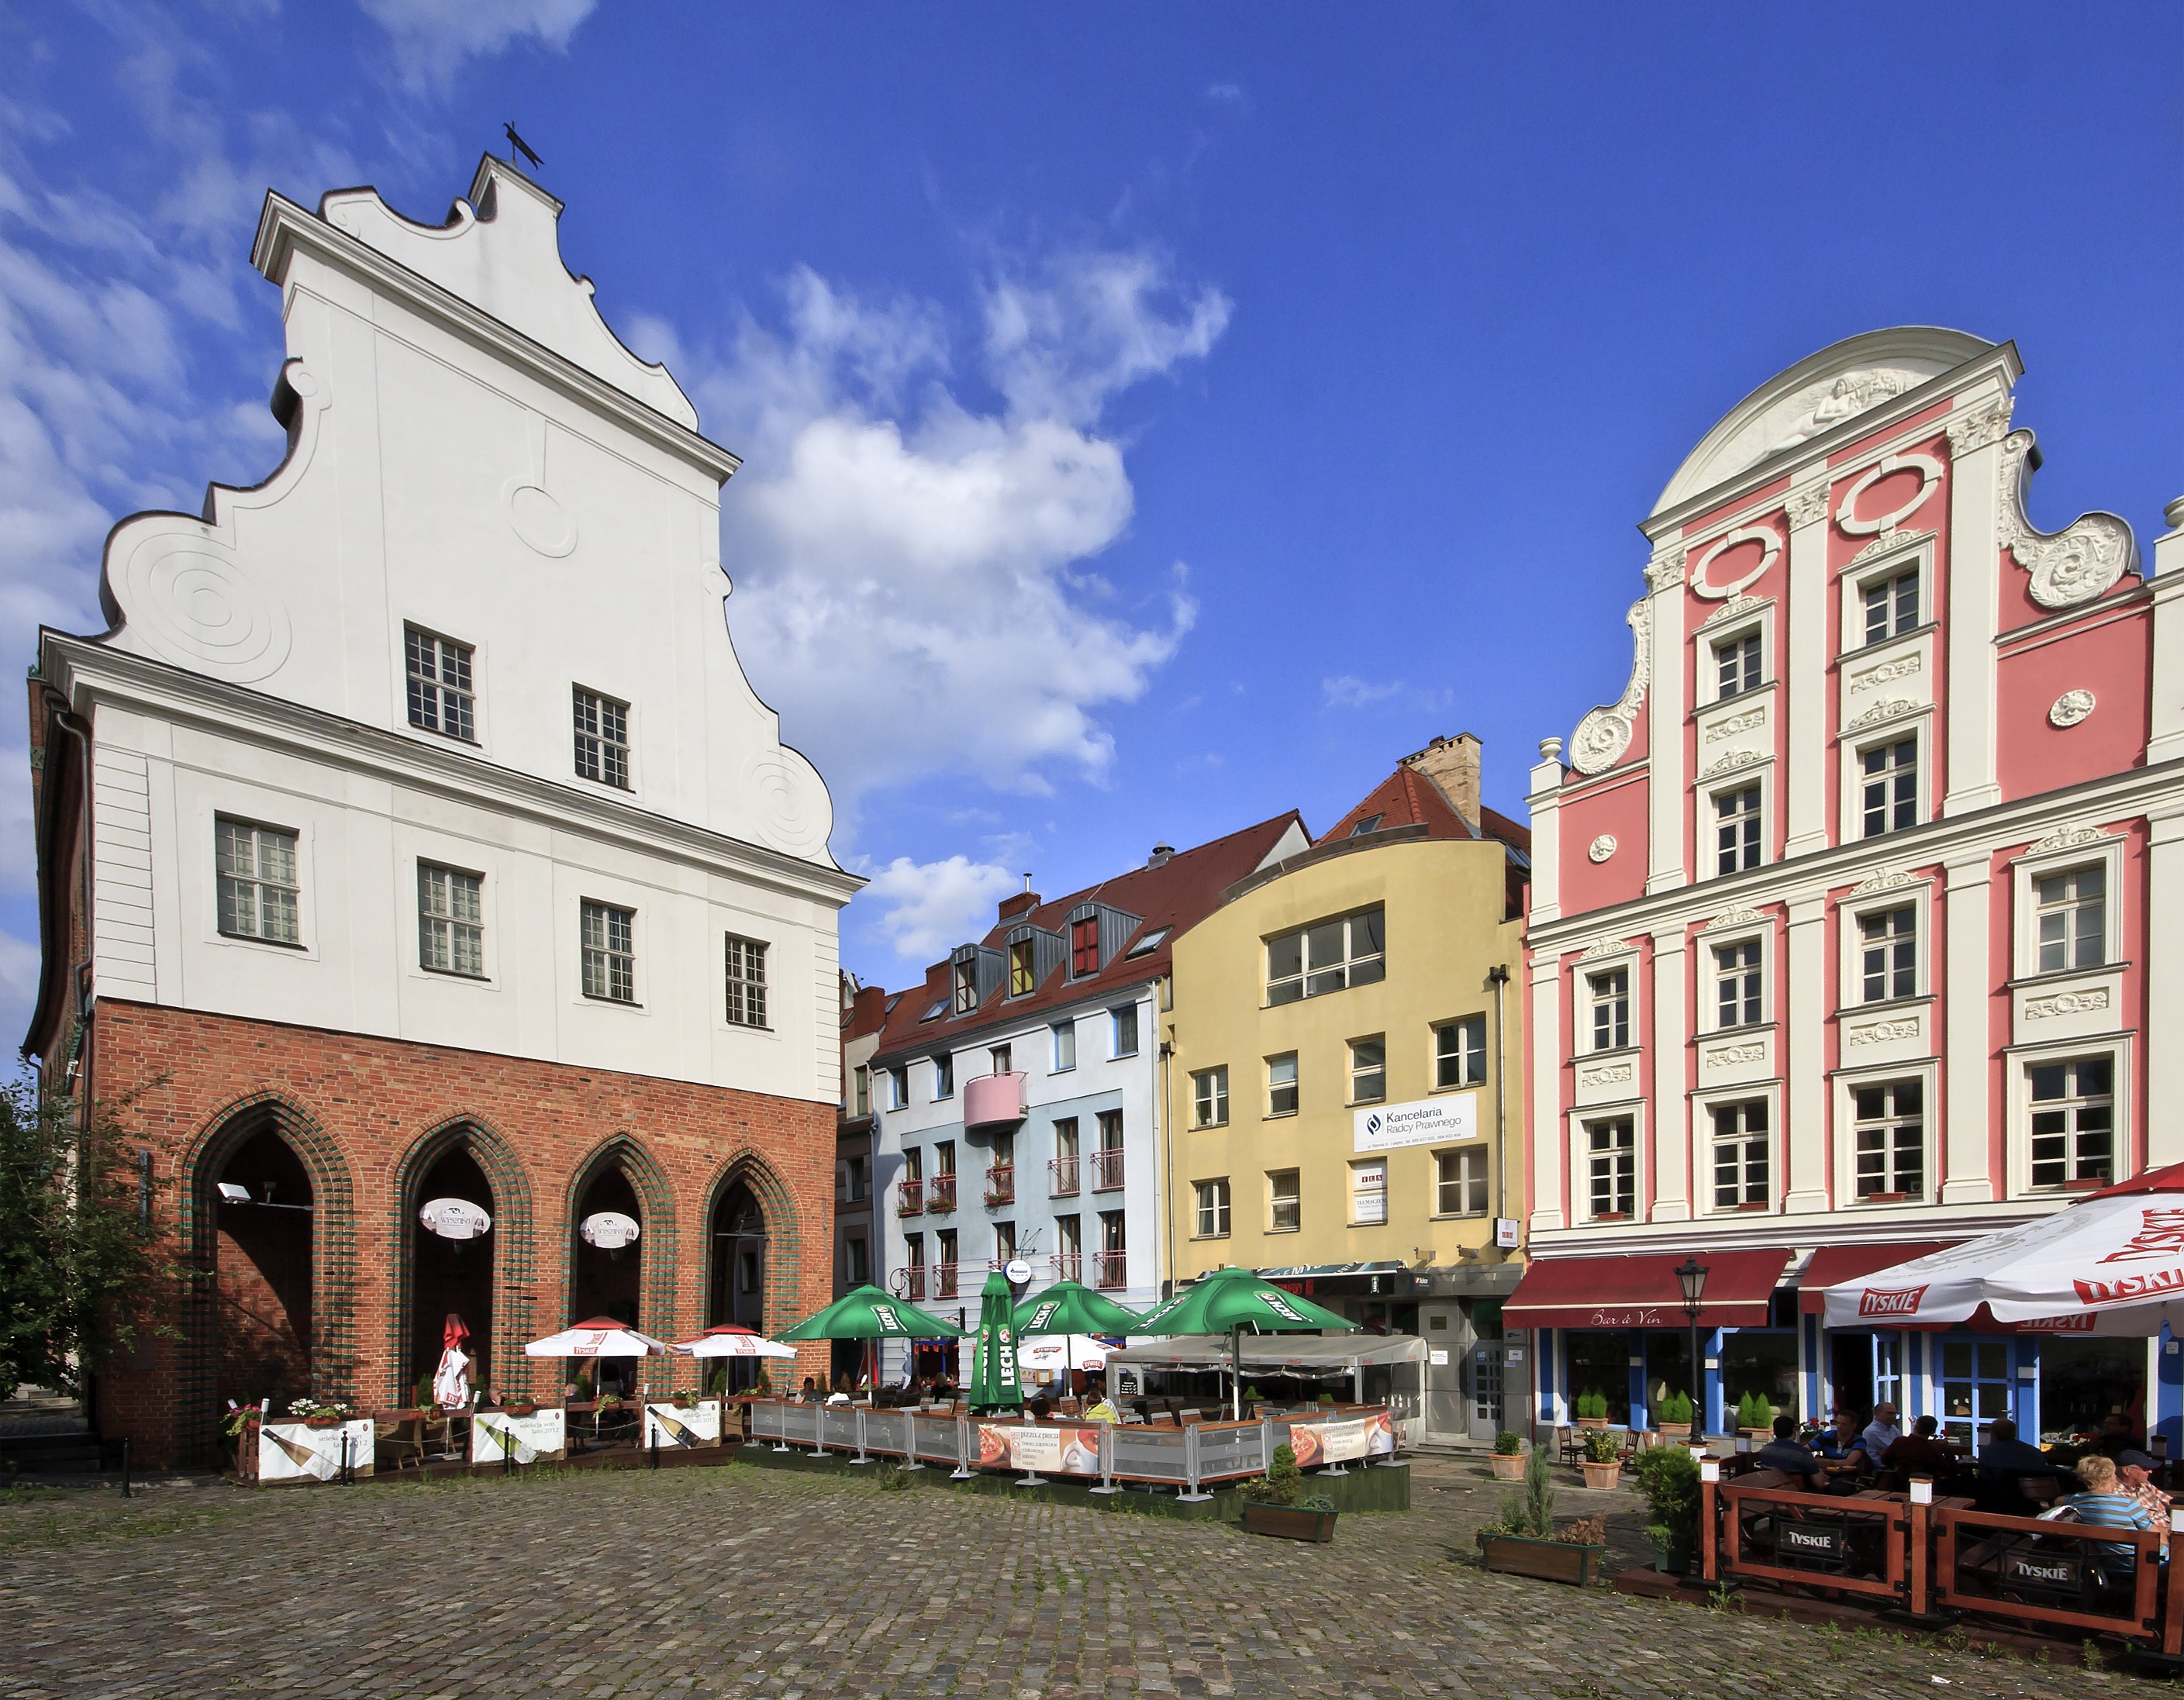
cafe, architecture, people, sky, skyline, street, town, cobblestone, city, urban, cityscape, downtown, summer, vacation, travel, spring, landmark, facade, tourism, waterway, outside, clouds, shops, buildings, poland, town square, estate, cities, neighbourhood, market square, szczecin, urban area, geographical feature, human settlement